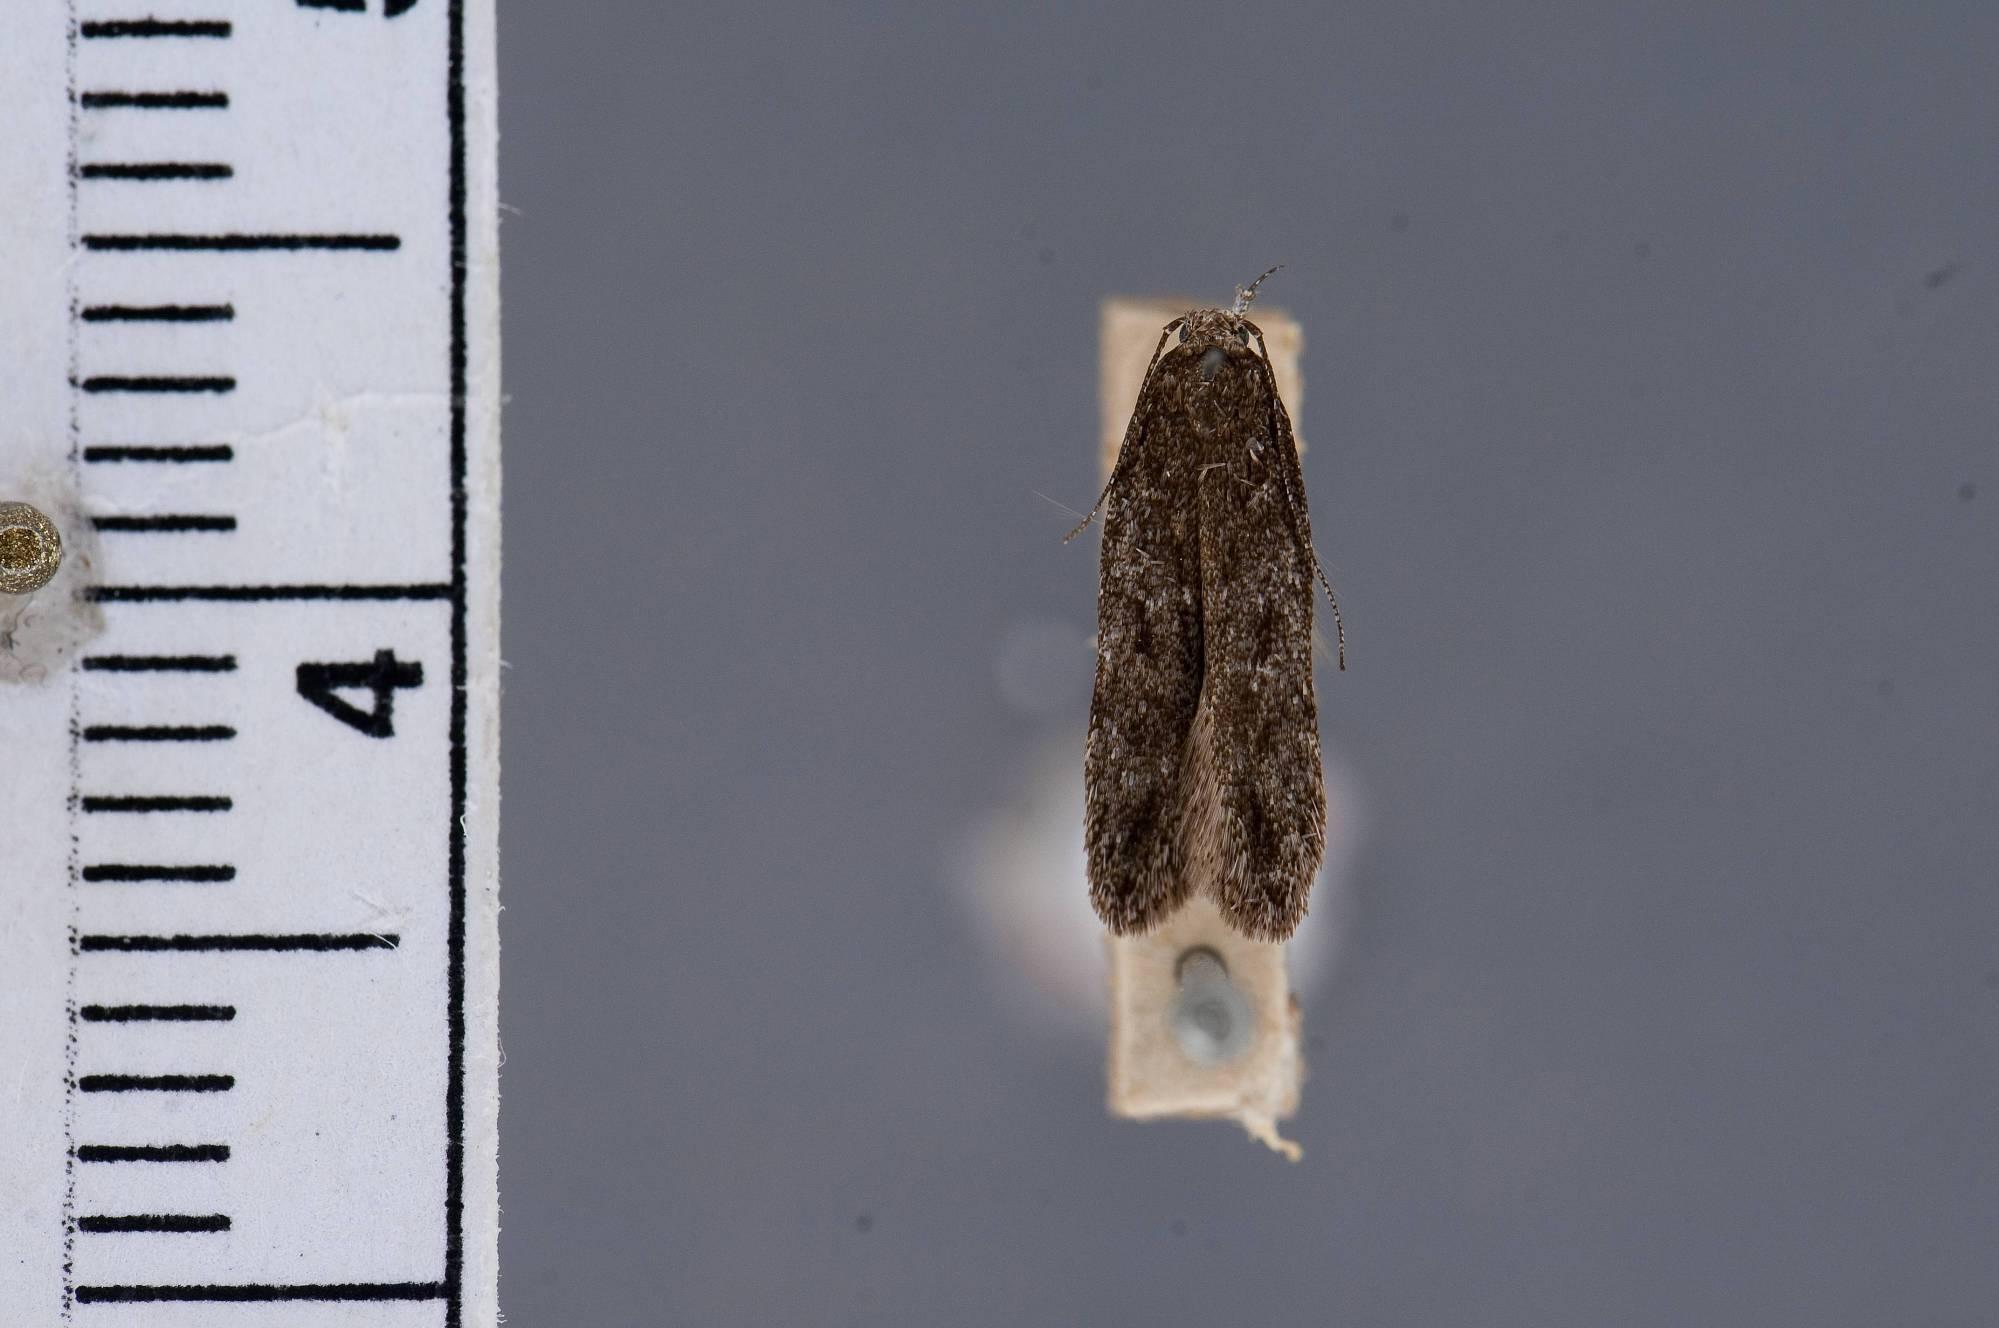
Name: Gelechia mandella
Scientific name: Gelechia mandella Busck, 1904
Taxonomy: Animalia, Arthropoda, Insecta, Lepidoptera, Glossata, Gelechiidae, Gelechiinae
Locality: Kaslo, British Columbia, Canada